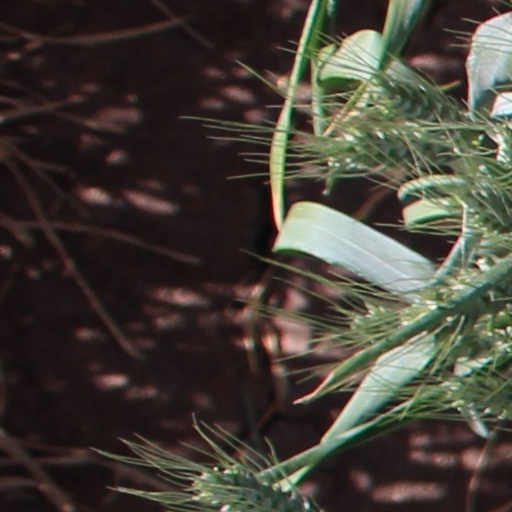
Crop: wheat